Arsenio Erico

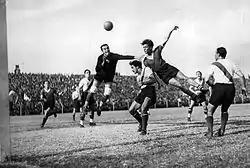
Erico heading the ball in a match against River Plate, 1935

Erico, born in Asunción, Paraguay, began his career in Club Nacional of Paraguay and made his debut in the club's first-team squad at the age of 15.